History of Bihar

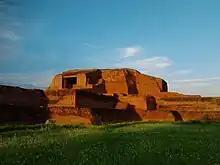
The main stupa at the monastery of Vikramashila

The Later Gupta dynasty ruled the Magadha region in eastern India between the 6th and 7th centuries AD. The Later Guptas succeeded the imperial Guptas as the rulers of Magadha, but there is no evidence connecting the two dynasties; these appear to be two distinct families. The Later Guptas are so-called because the names of their rulers ended with the suffix "-gupta", which they might have adopted to portray themselves as the legitimate successors of the imperial Guptas.